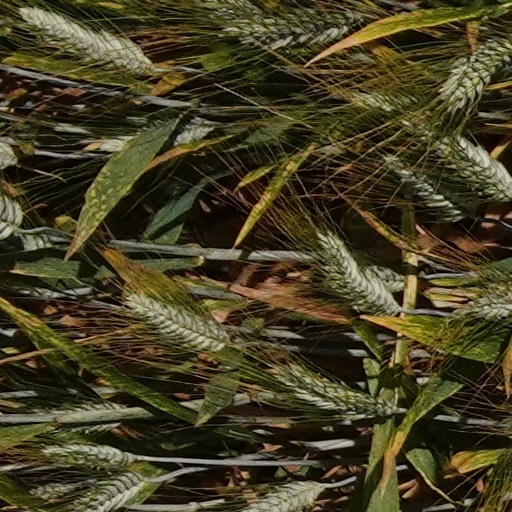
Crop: wheat